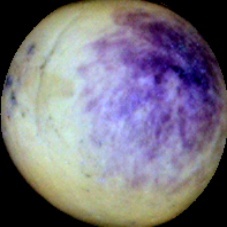
Label: Spotted